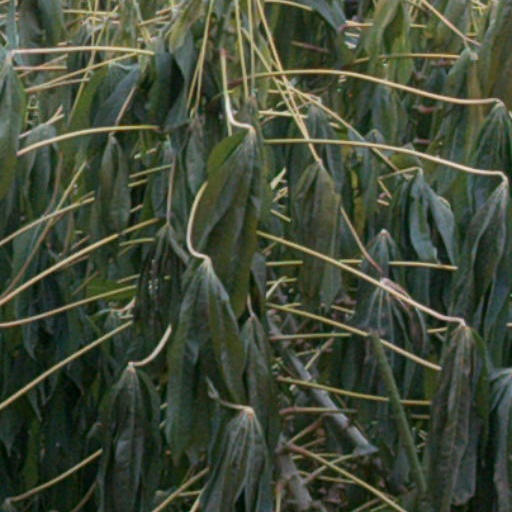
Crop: cassava